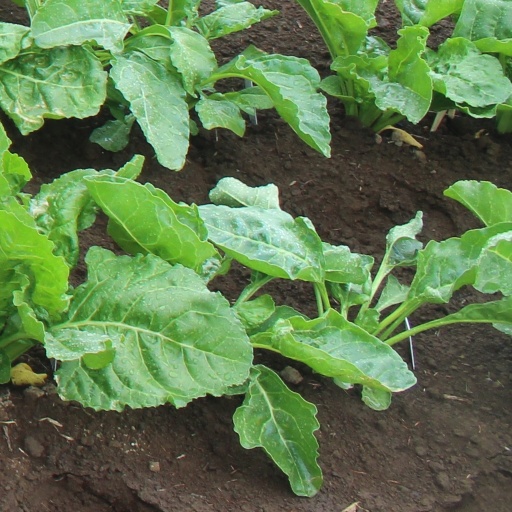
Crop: sugar beet